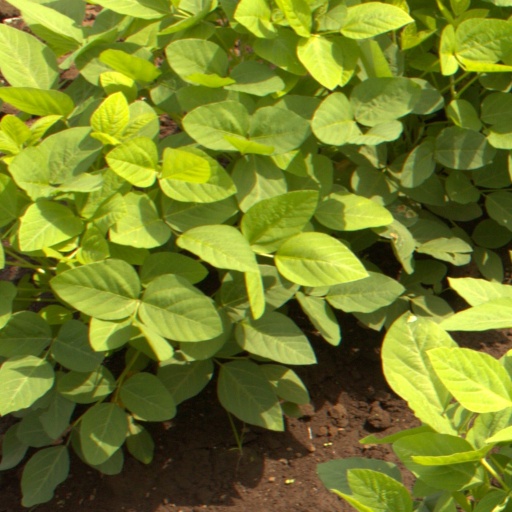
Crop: soybean